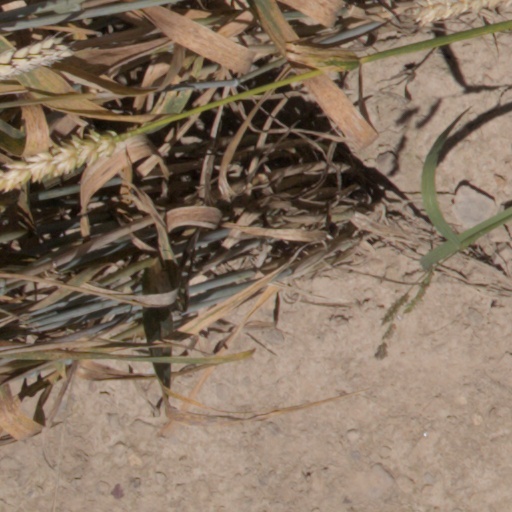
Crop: wheat